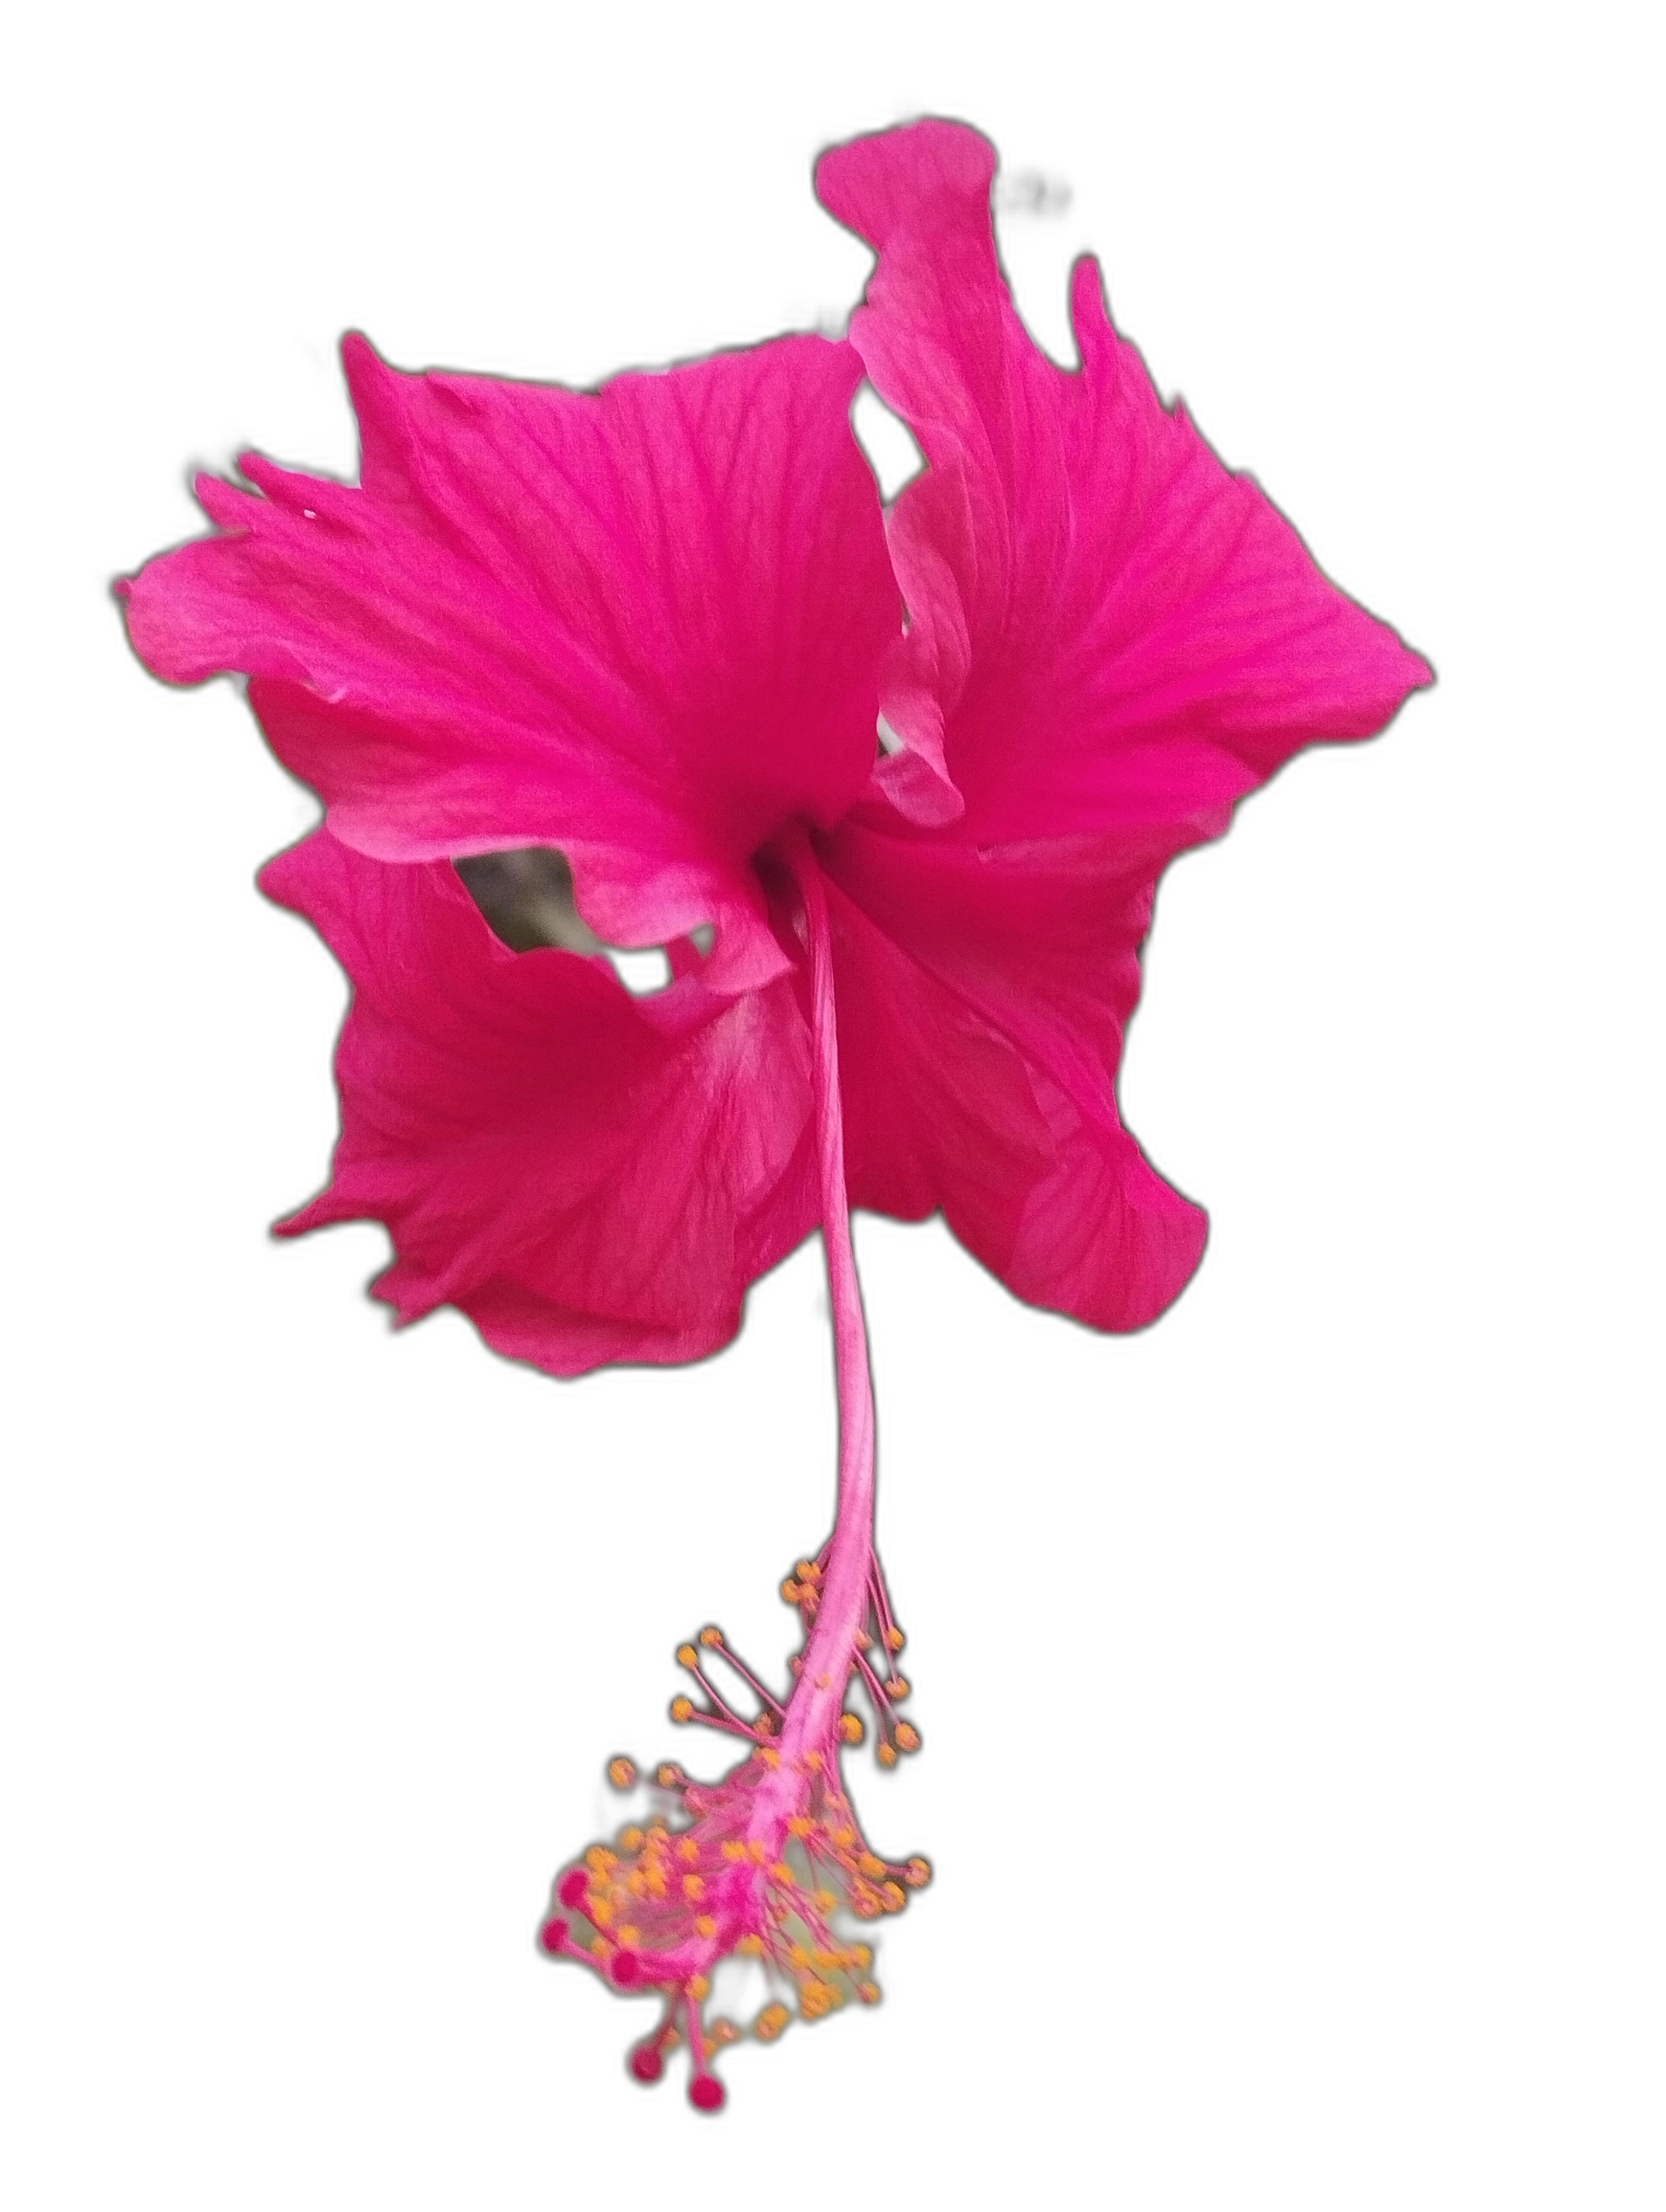
Label: Hibiscus